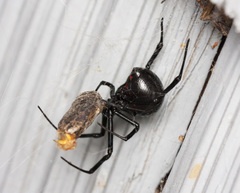
Species: Lactrodectus_hesperus